Henry Bartle Frere

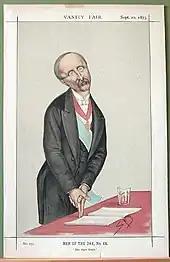
Henry Bartle Frere, by 'Spy' in "Vanity Fair", 1873

In 1872, the Foreign Office sent him to Zanzibar to negotiate a treaty with the sultan, Barghash bin Said, for the suppression of the slave traffic, the Frere Treaty. On 4 August 1873 he was sworn in as a member of Privy Council at Osborne House on the Isle of Wight. In 1875, he accompanied the Prince of Wales to Egypt and India, with such success that Lord Beaconsfield asked him to choose between being made a baronet or a Knight Grand Cross of the Bath. He chose the former, but Queen Victoria bestowed both honours upon him.